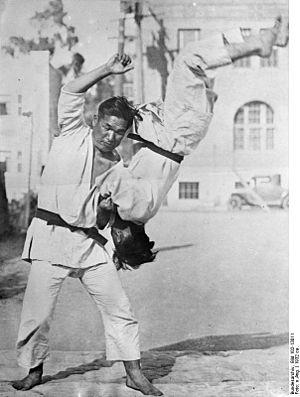
Le ju-jitsu, ou jūjutsu ou encore jiu-jitsu, regroupe des techniques de combat qui furent développées par les samouraïs durant l'époque d'Edo. Elles enseignaient aux samouraïs et aux bushis à se défendre lorsque ceux-ci étaient désarmés lors d'un duel ou sur le champ de bataille.